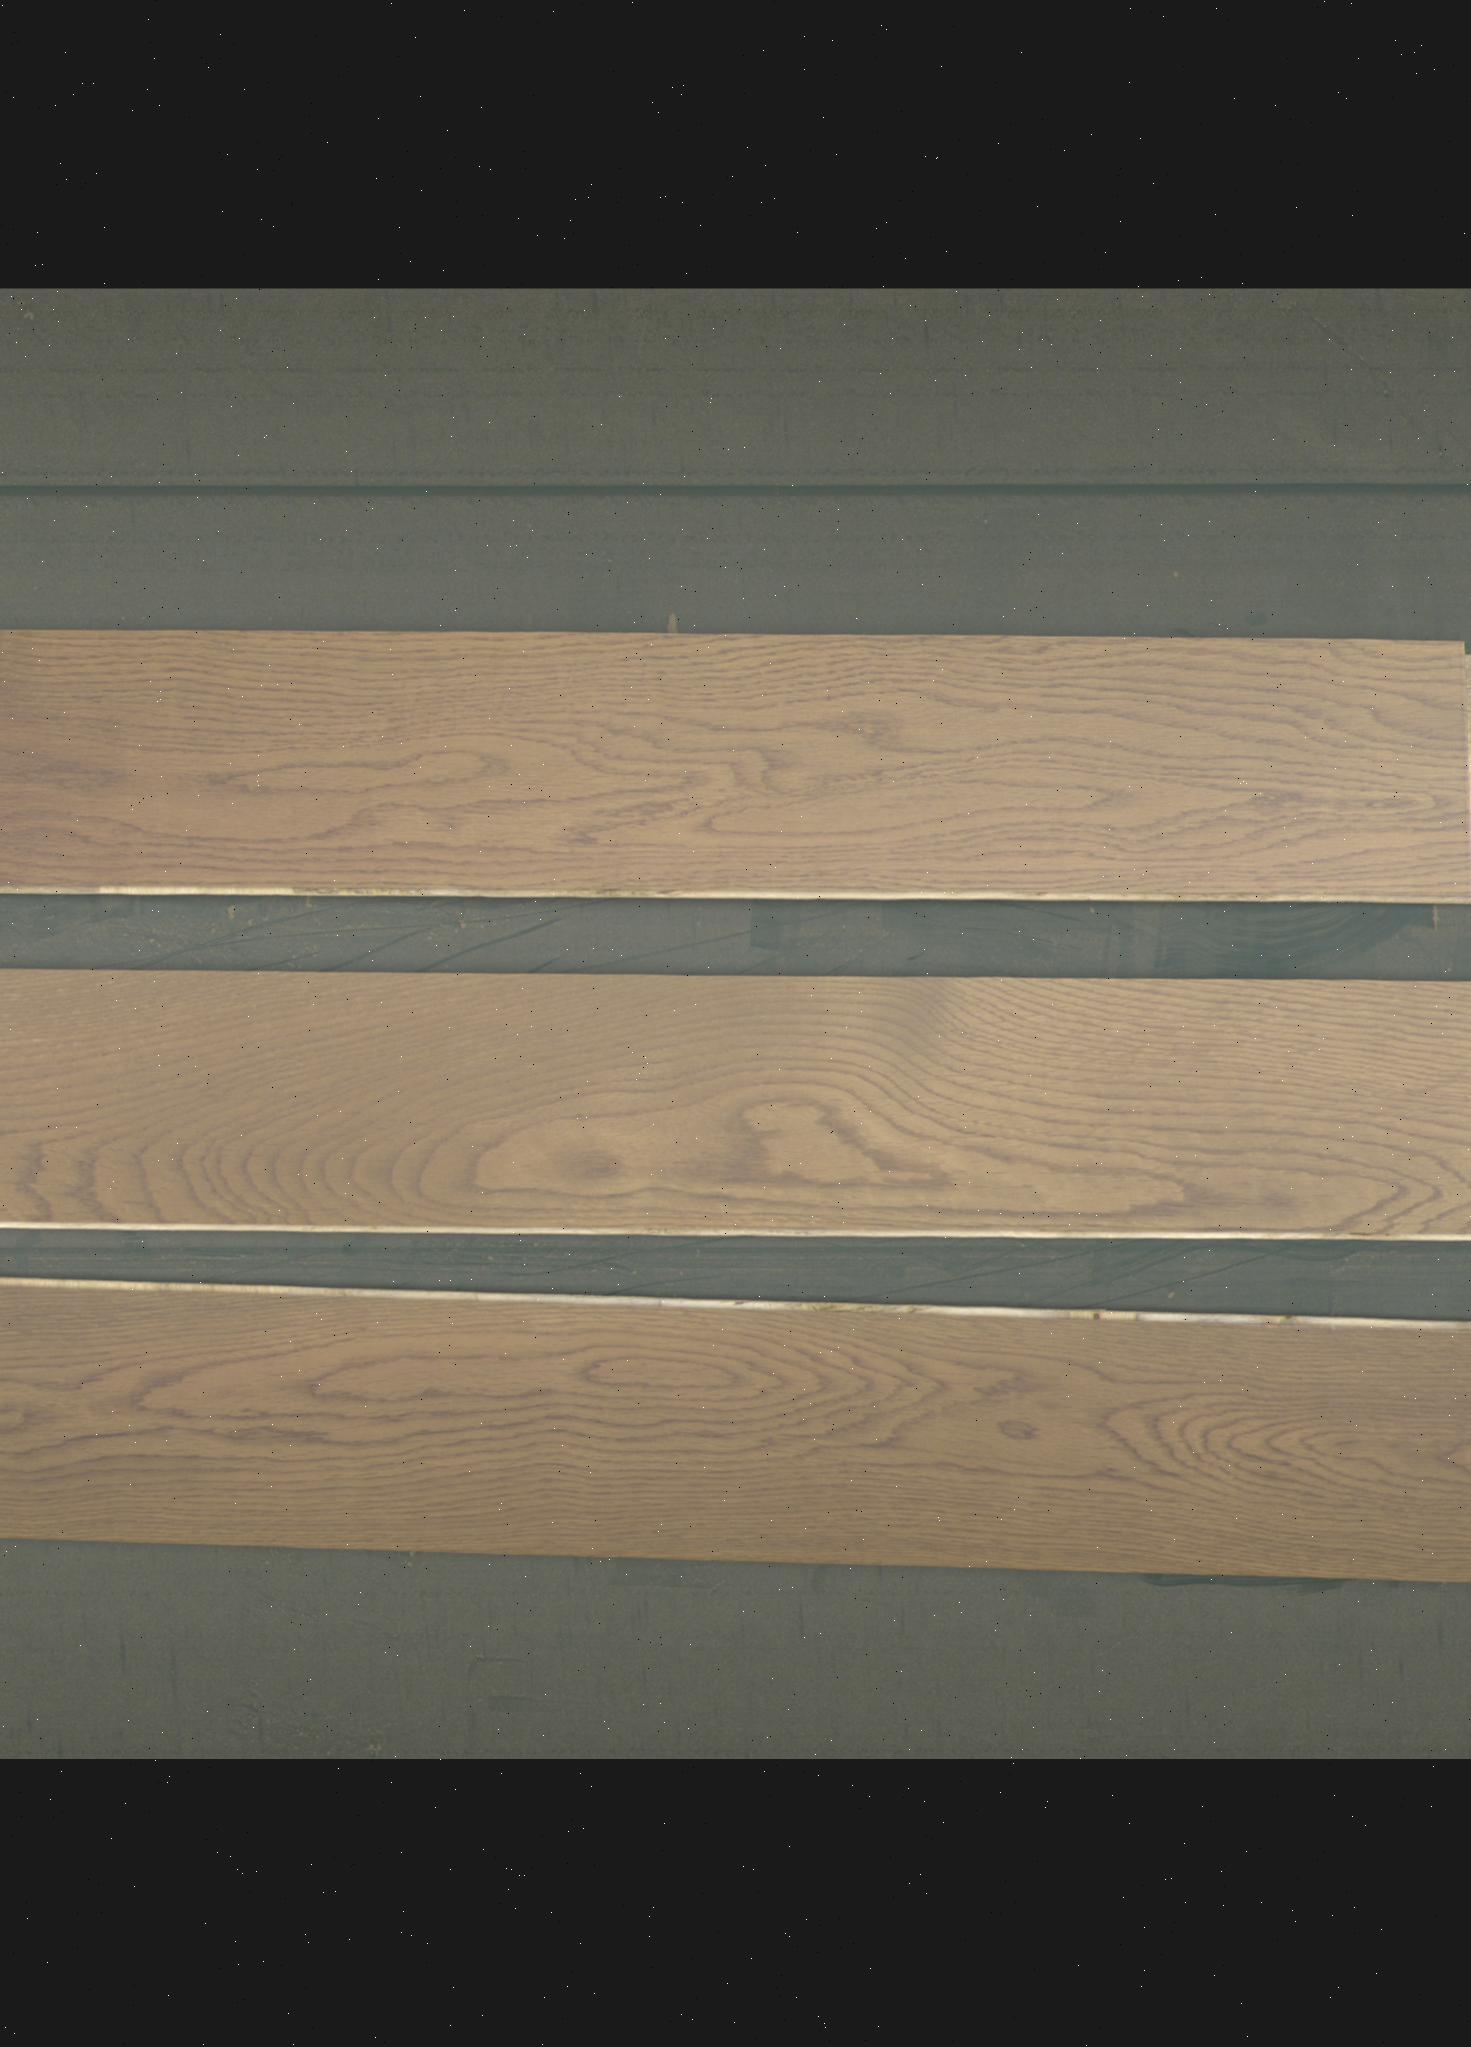
Label: mixers